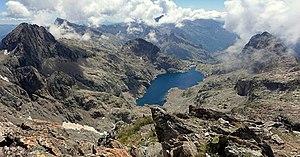
Le lac Long, dans le parc national du Mercantour, vu depuis le balcon du Gélas, Alpes-Maritimes, France.
Le lac Long est situé dans le massif du Mercantour, à 2 566 m d'altitude sur la commune de Belvédère, dans le département des Alpes-Maritimes.